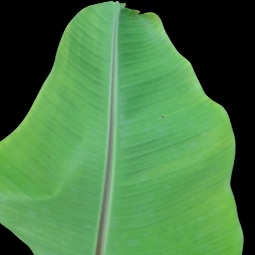
Label: Zinc